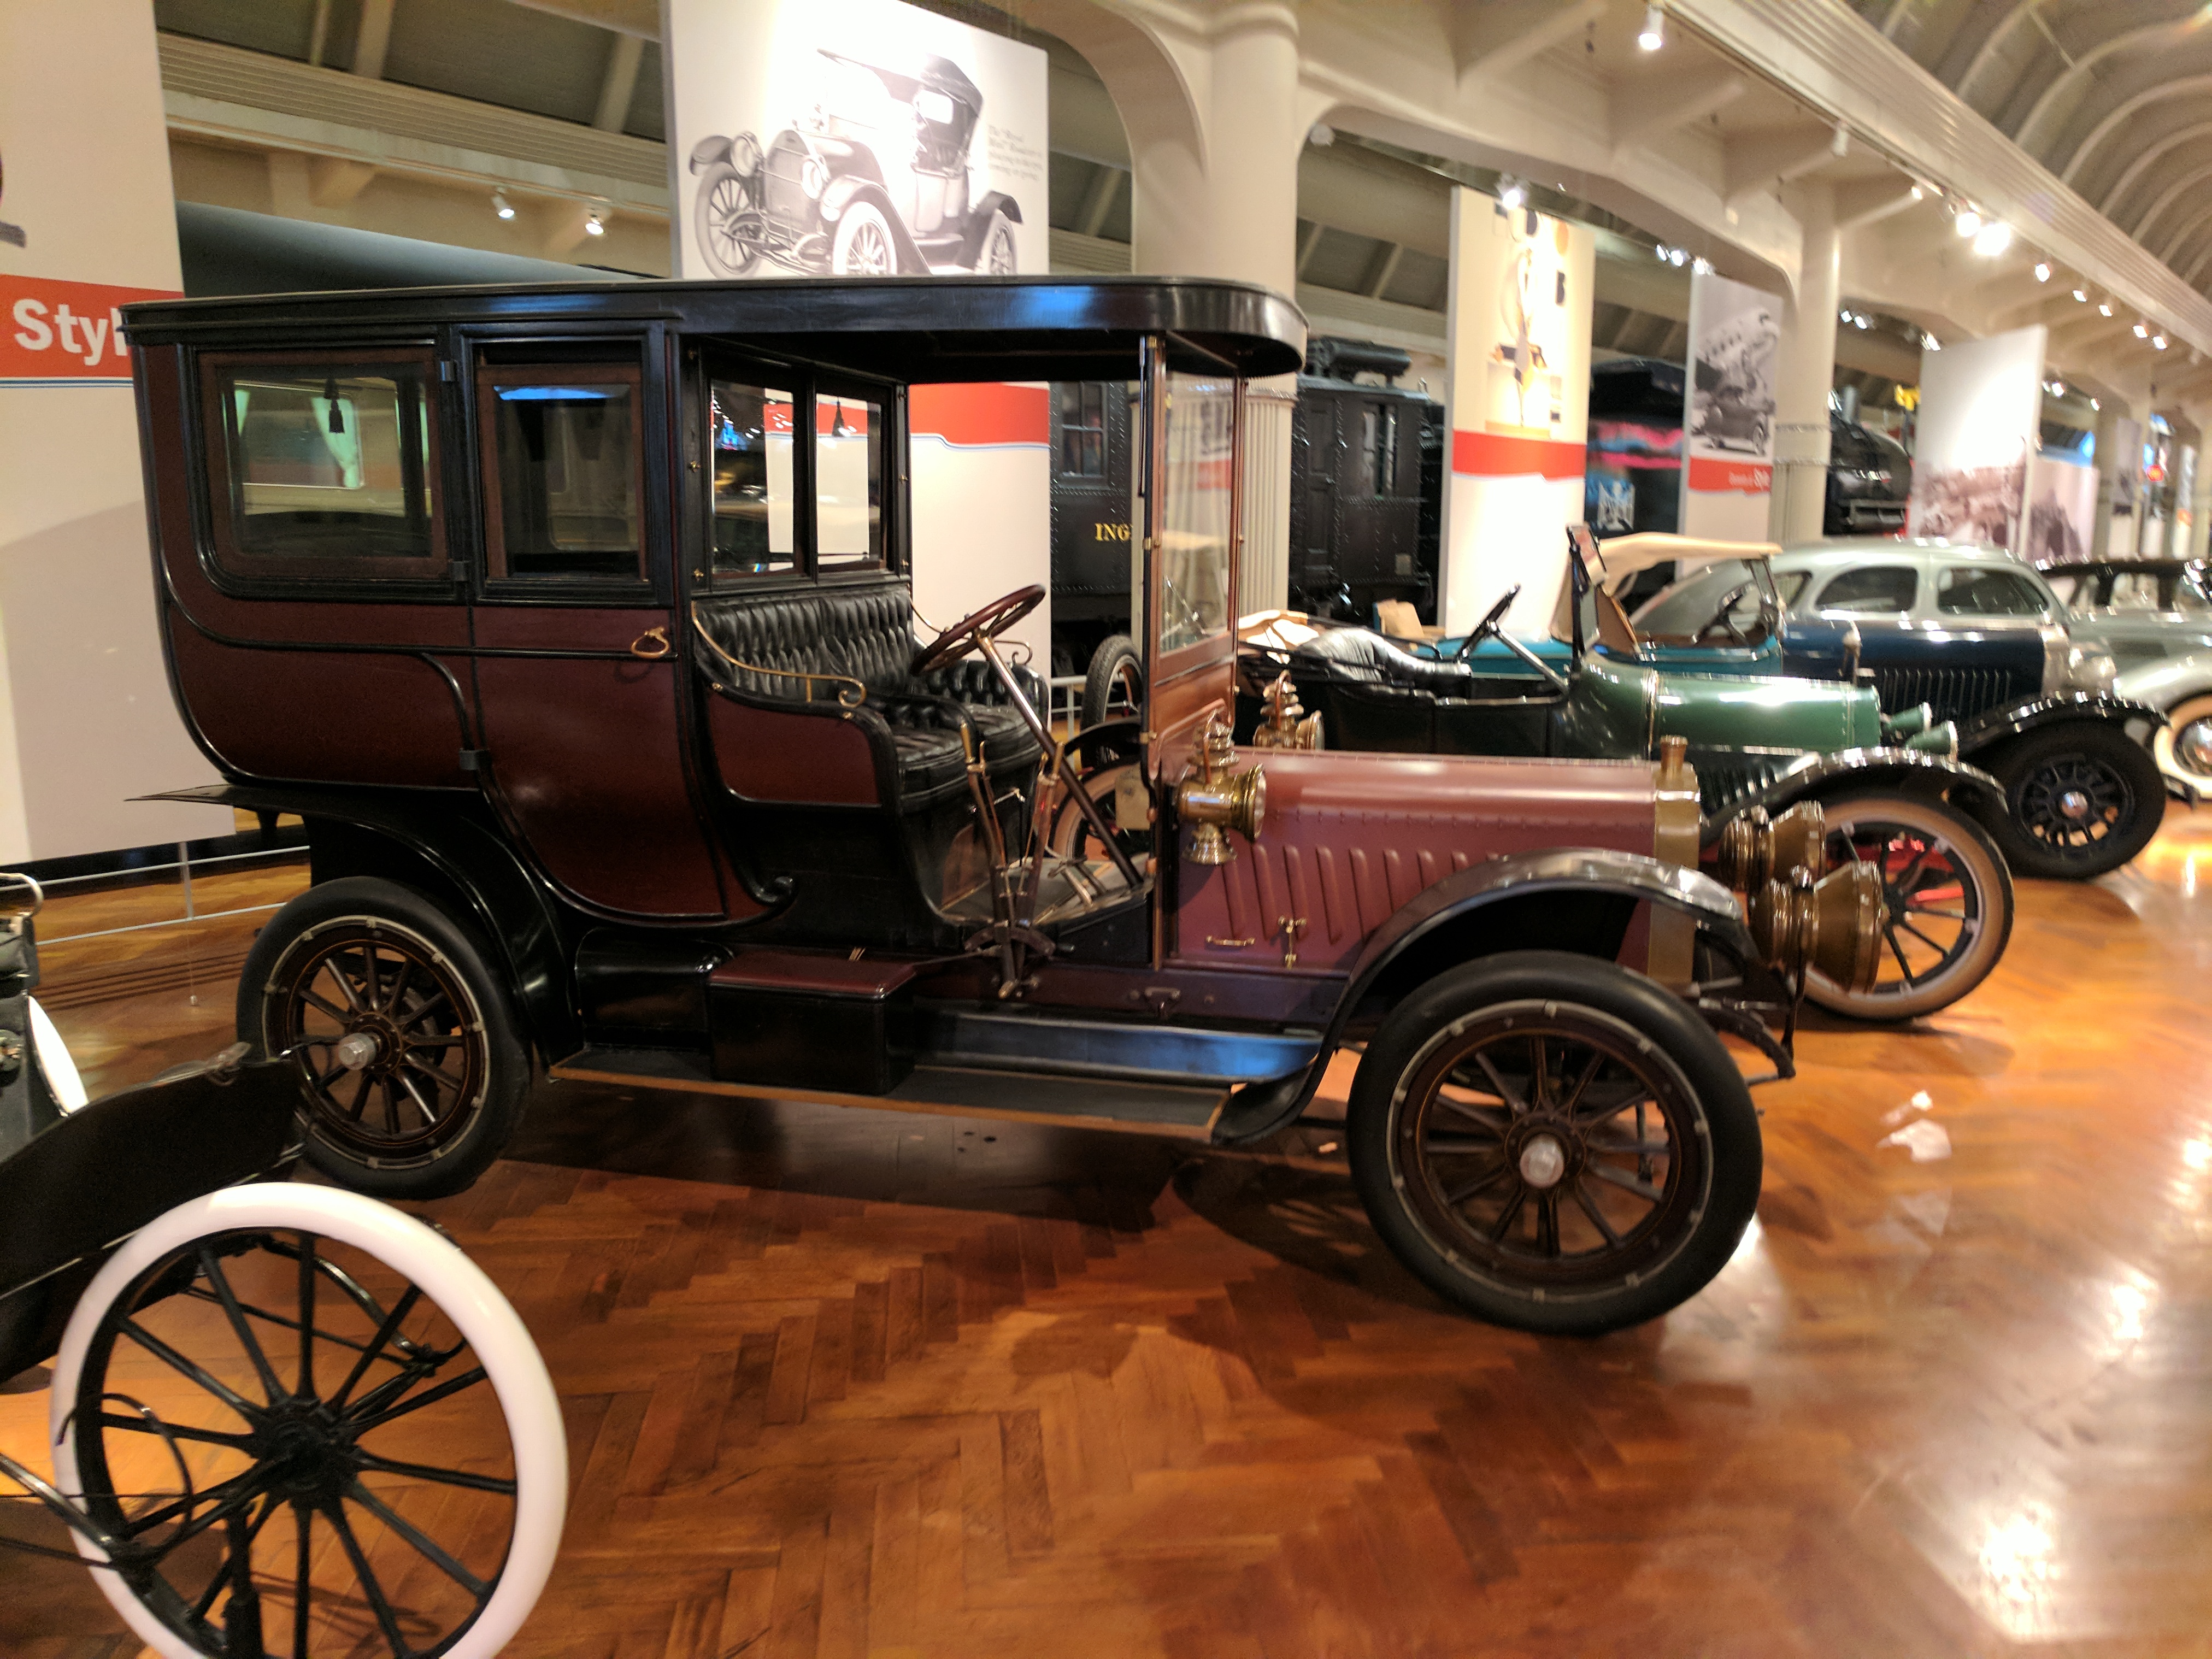
ford, museum, car, cars, auto, automobile, automobiles, machine, machines, land vehicle, vehicle, vintage car, motor vehicle, antique car, classic, transport, classic car, rim, spoke